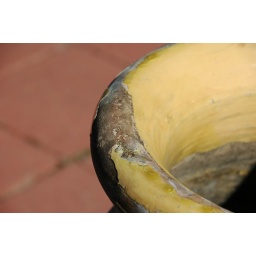
Old olive pot detail against red brick